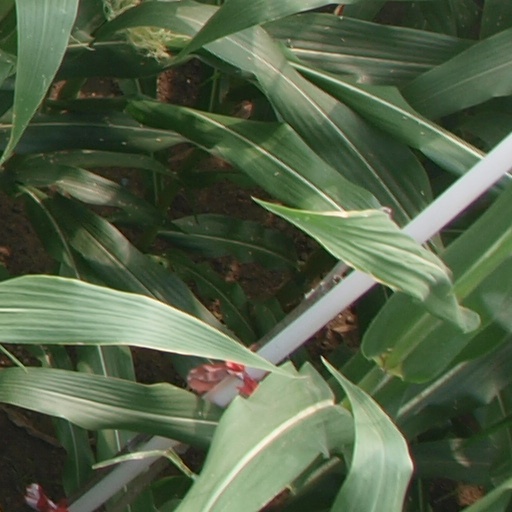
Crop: maize; corn